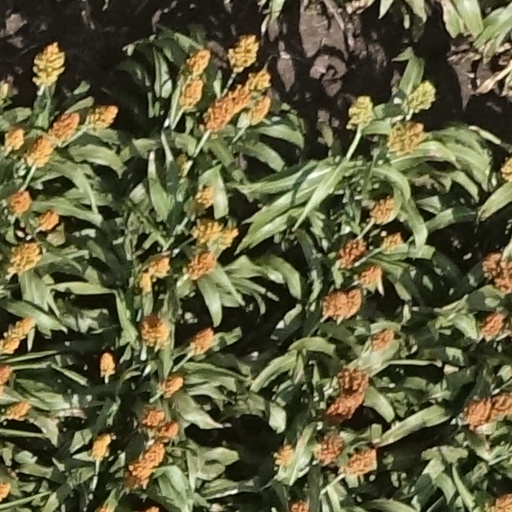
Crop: sorghum